Sky position (RA, Dec in degrees): 155.191, 8.644
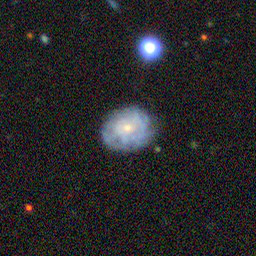
Galaxy morphology: Unbarred Tight Spiral Galaxies